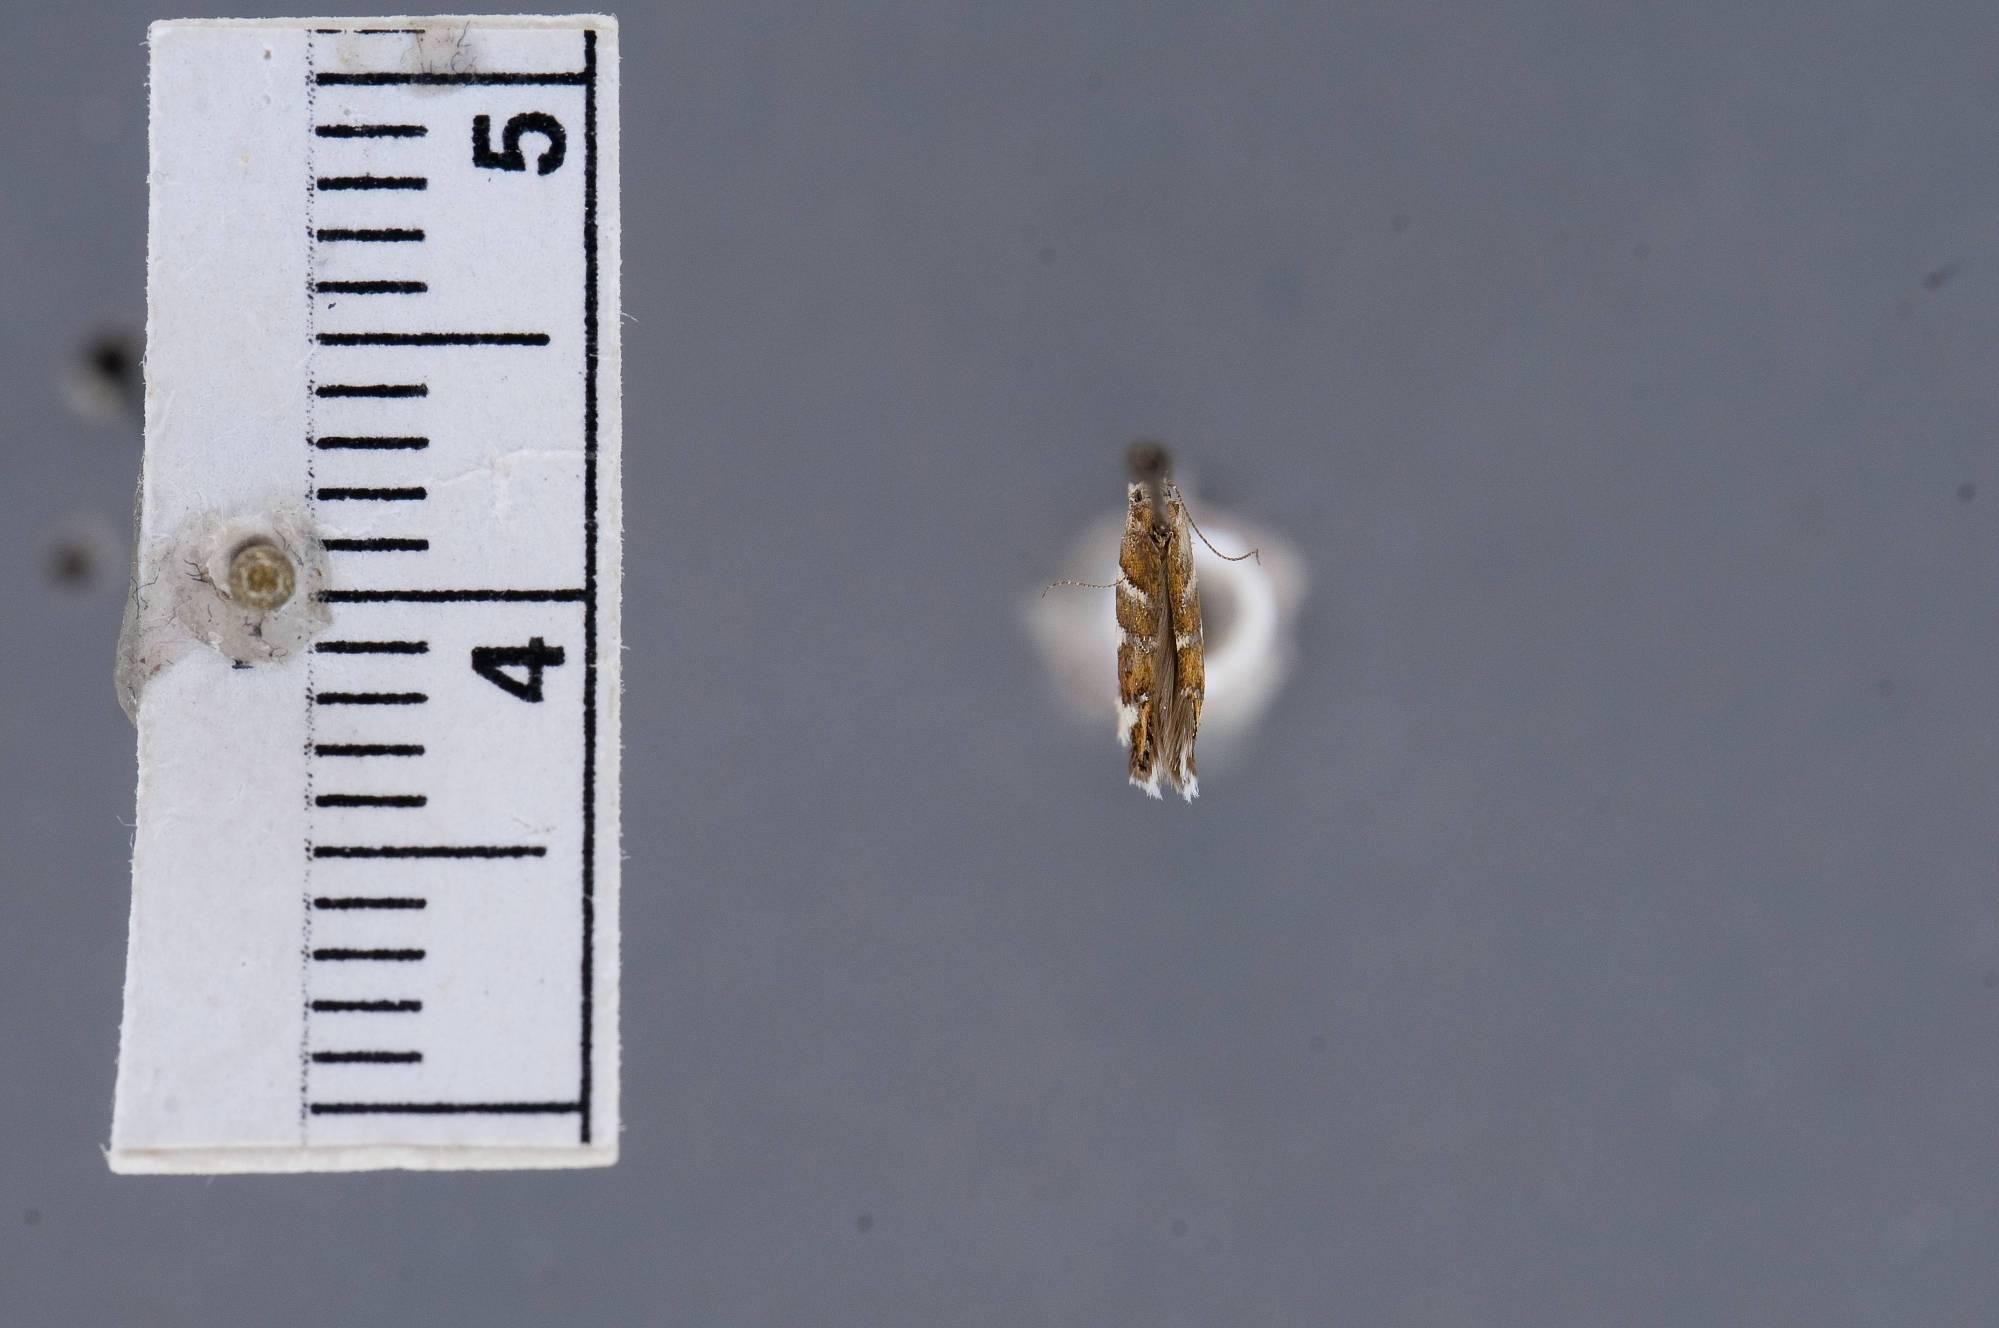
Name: Aristotelia monilella
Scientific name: Aristotelia monilella Barnes & Busck, 1920
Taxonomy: Animalia, Arthropoda, Insecta, Lepidoptera, Glossata, Gelechiidae, Gelechiinae
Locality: Southern Pines, Moore, North Carolina, United States
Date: [Not Stated]